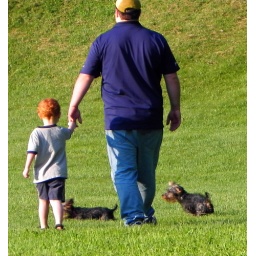
Curly and Duke playing around a father and son at the church fatherf and son campout.